TSS Manx Maid (1910)

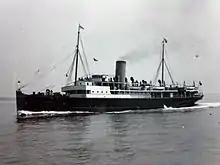
"Caesarea" pictured in the service of the London and Southwestern Railway Company.

Her name came from Caesarea, the Latin name for the Island of Jersey.